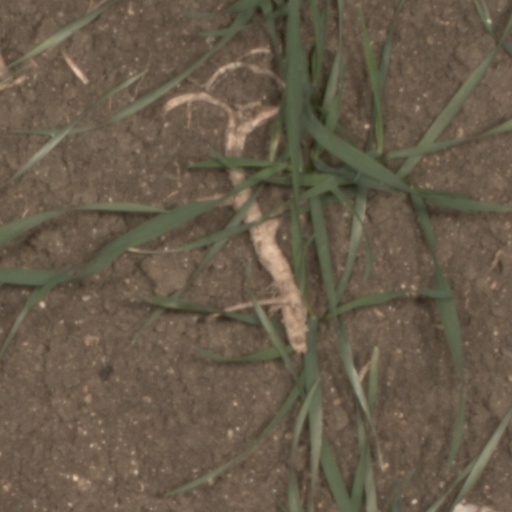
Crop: wheat